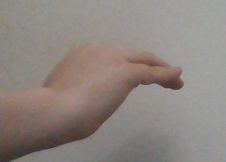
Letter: haa